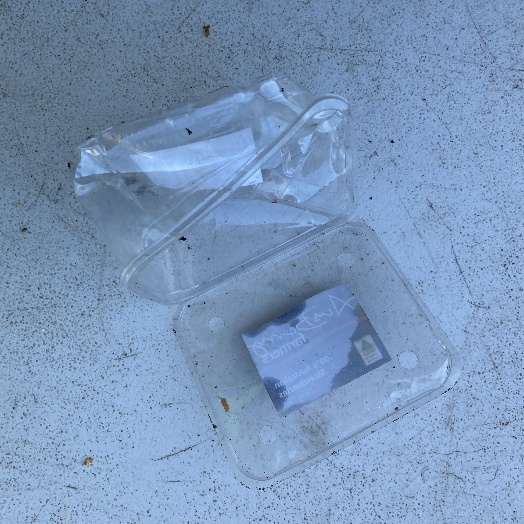
Label: Plastic